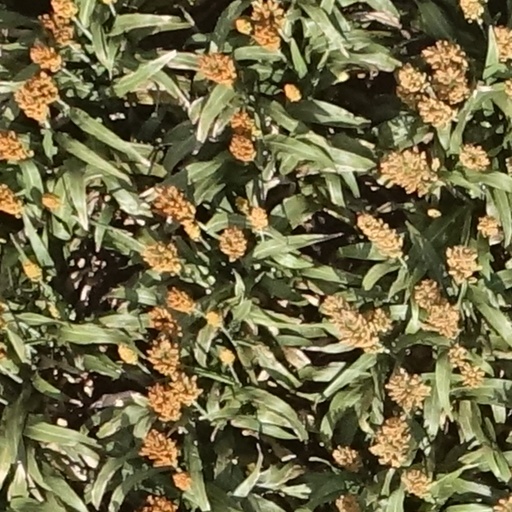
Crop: sorghum